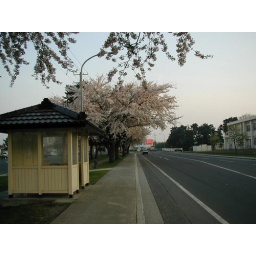
cherry trees at bus stop in Misawa